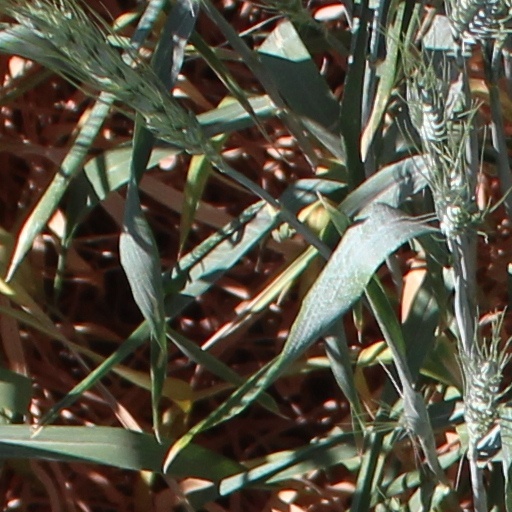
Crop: wheat